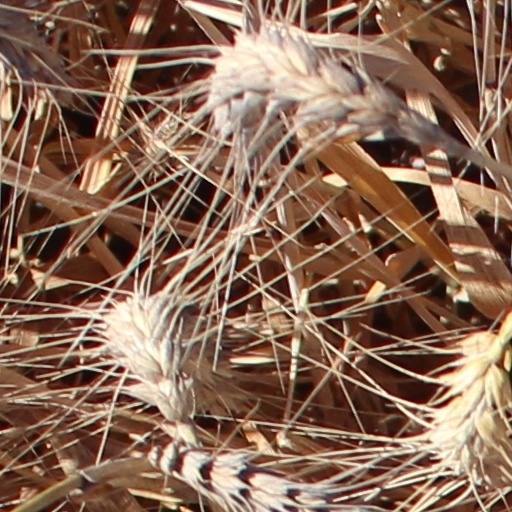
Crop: wheat